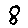
Label: 8